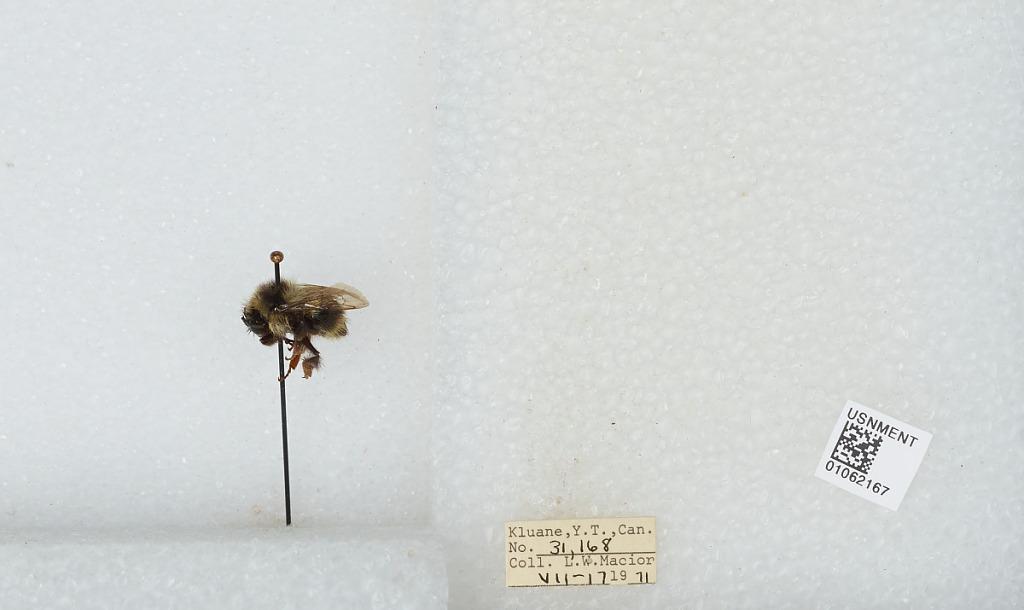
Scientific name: Bombus bifarius nearcticus
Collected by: L. Macior
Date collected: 1971-7-17
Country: Canada
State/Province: Yukon Territory
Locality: Kluane
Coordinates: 60.75, -139.5